Arturo Toscanini

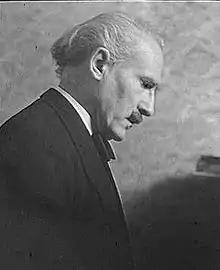
Arturo Toscanini, March 1934

Over the past thirty years or so, as a new generation has appeared, an increasing amount of revisionist criticism has been directed at Toscanini. These critics contend that Toscanini was ultimately a detriment to American music rather than an asset because of the tremendous marketing of him by RCA as the greatest conductor of all time and his preference to perform mostly older European music. According to Harvey Sachs, Mortimer Frank, and B. H. Haggin, this criticism can be traced to the lack of focus on Toscanini as a conductor rather than his legacy. Frank, in his 2002 book "Toscanini: The NBC Years", rejects this revisionism quite strongly, and cites the author Joseph Horowitz (author of "Understanding Toscanini") as perhaps the most extreme of these critics. Frank writes that this revisionism has unfairly influenced younger listeners and critics, who may have not heard as many of Toscanini's performances as older listeners, and as a result, Toscanini's reputation, extraordinarily high in the years that he was active, has suffered a decline. Conversely, Joseph Horowitz contends that those who keep the Toscanini legend alive are members of a "Toscanini cult", an idea not altogether refuted by Frank, but not embraced by him, either.